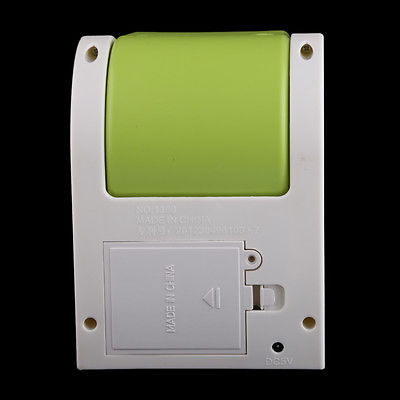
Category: fan